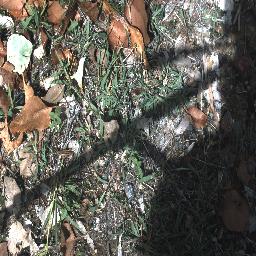
Label: negative